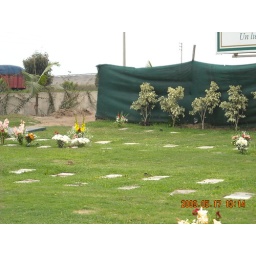
dad's grave by the ;ast tree by green wall right where the little tiny flowers are